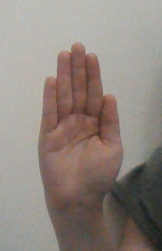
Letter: seen